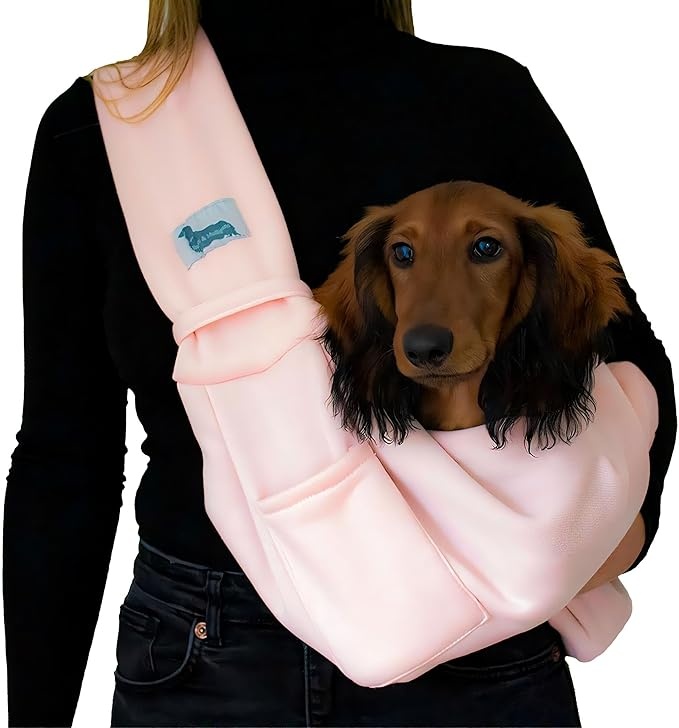
Pet Carrier for Small Dogs & Cats, Sling Carrier with Safety Buckle, Buttons and Front Pocket, Soft, Durable Design, Dog Carriers for Small Dogs 0-12 lbs, Dog Pouch Carrier (Light Pink)
About This Comfortable & Secure: This dog sling & cat carrier pouch is designed for small dogs and cats, providing a snug and secure way to keep your pet close during travel or daily activities. Soft & Easy to Clean: The dog slings for small dogs, cat bag features a soft outer fabric with a sturdy, easy-to-clean interior, making it an ideal dog sling carrier for pets up to 12 lbs. Built-In Safety Features: This small dog carrier is equipped with a safety buckle and secure press-on buttons, the cat carriers ensures your pet stays safe and comfortable in their cat bag carrier. Hands-Free Convenience: Carry your pet hands-free with this comfortable puppy carrier dog purse that’s a perfect cat sling for walks, errands, or travel. Making it a great new puppy essentials. Versatile Design with Storage: This dog carrier sling adapts to your pet's needs. It features a small pouch for storing keys, cell phone, or even poop bags, making it a great pet carrier for cat. Overview Color : Light Pink Brand : Barks & Mulligans Product Dimensions : 7.8"L x 9"W x 18.4"H Target Audience : Cat, Rabbit, Dog Material : Polyester
Category: Animals & Pet Supplies > Pet Supplies > Pet Carriers & Crates > Slings & Wearable Carriers